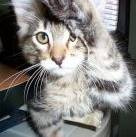
Label: cat